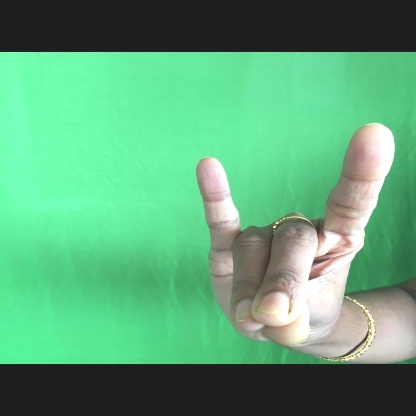
Mudra: Simhamukham